Deadhead Miles

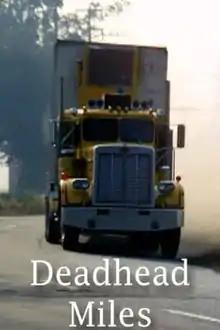

Deadhead Miles is a 1973 American road comedy film directed by Vernon Zimmerman from a script by Terrence Malick, and starring Alan Arkin and Paul Benedict. Actors Bruce Bennett, George Raft and Ida Lupino make cameos.